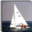
Label: ship